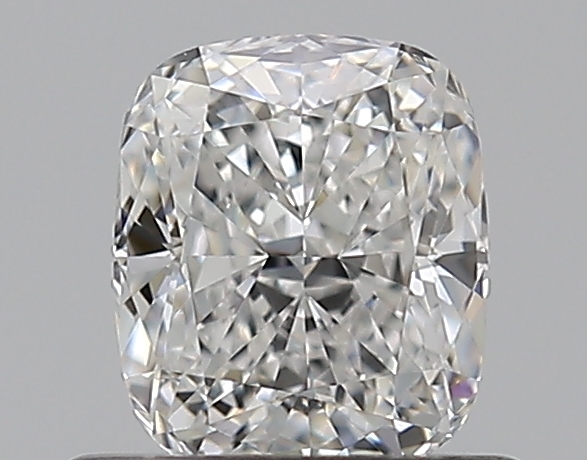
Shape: cushion
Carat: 0.59
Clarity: VS1
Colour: F
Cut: EX
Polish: EX
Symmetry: VG
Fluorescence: ST
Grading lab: GIA
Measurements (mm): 5.22 x 4.44 x 3